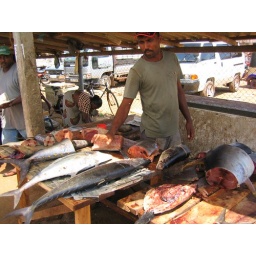
Free day in Negombo - fish market